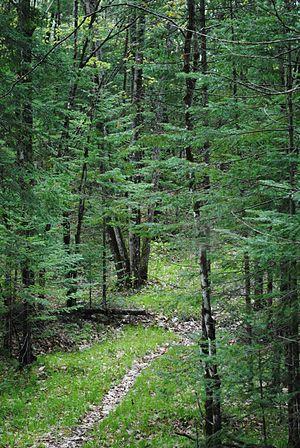
Le Ice Age Trail est un sentier de randonnée américain qui traverse le Wisconsin entre le comté de Polk à l'ouest et le comté de Door à l'est. Il est classé National Scenic Trail depuis 1980.